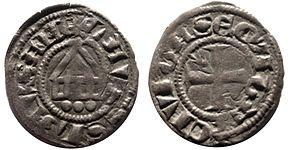
La monnaie du canton de Vaud désigne l'ensemble des pièces de monnaies frappées par les autorités se trouvant sur l'actuel territoire du Pays de Vaud, des origines jusqu'à aujourd'hui.